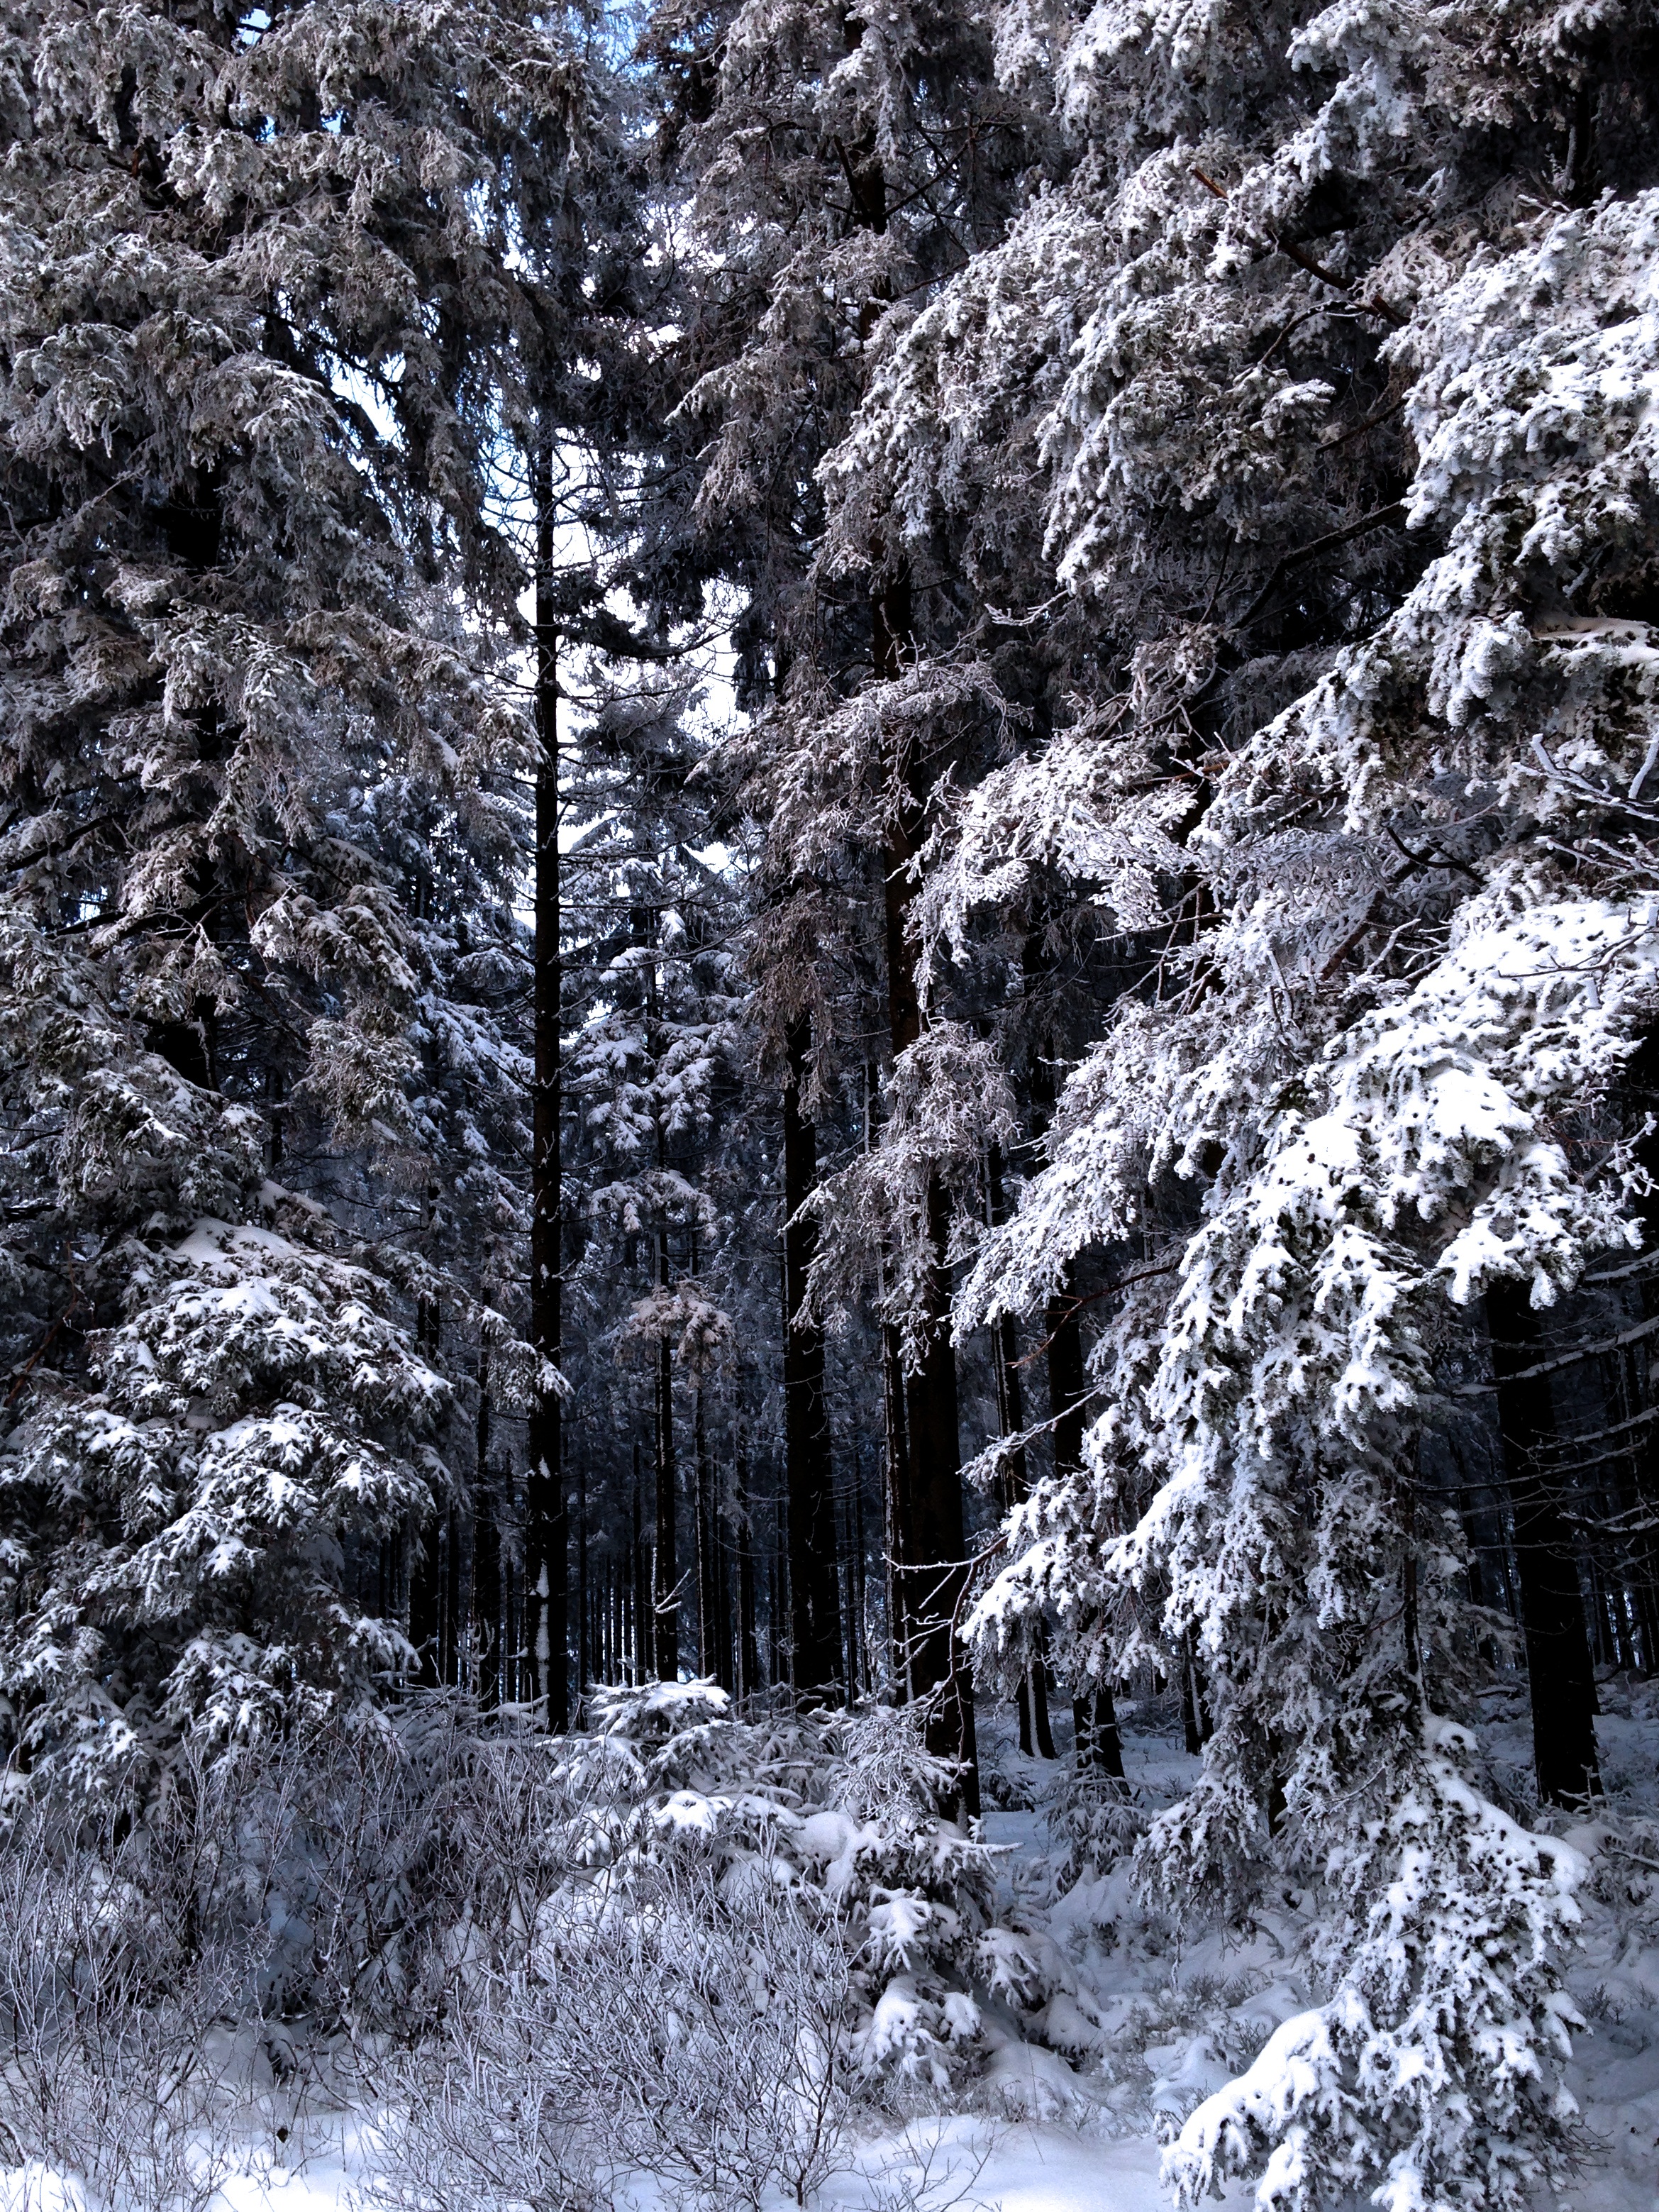
landscape, tree, nature, forest, wilderness, branch, mountain, snow, winter, plant, flower, frost, stream, ice, weather, season, winter landscape, spruce, woodland, december, freezing, natural environment, woody plant